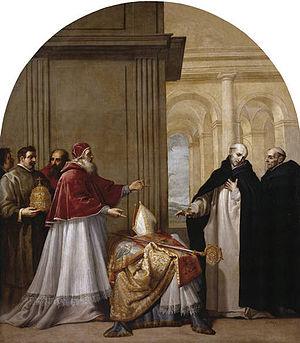
Les Normands de Robert Guiscard envahissent les Balkans.
Vincenzo Carducci, également appelé en espagnol Vicencio ou Vicente Carducho était un peintre italien ayant fait sa carrière en Espagne.